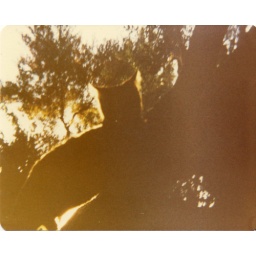
Scratch: terrifying cat spectre in the olive tree in the backyard.